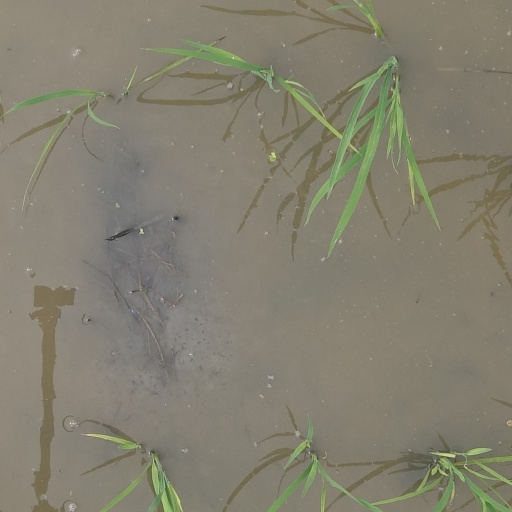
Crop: rice